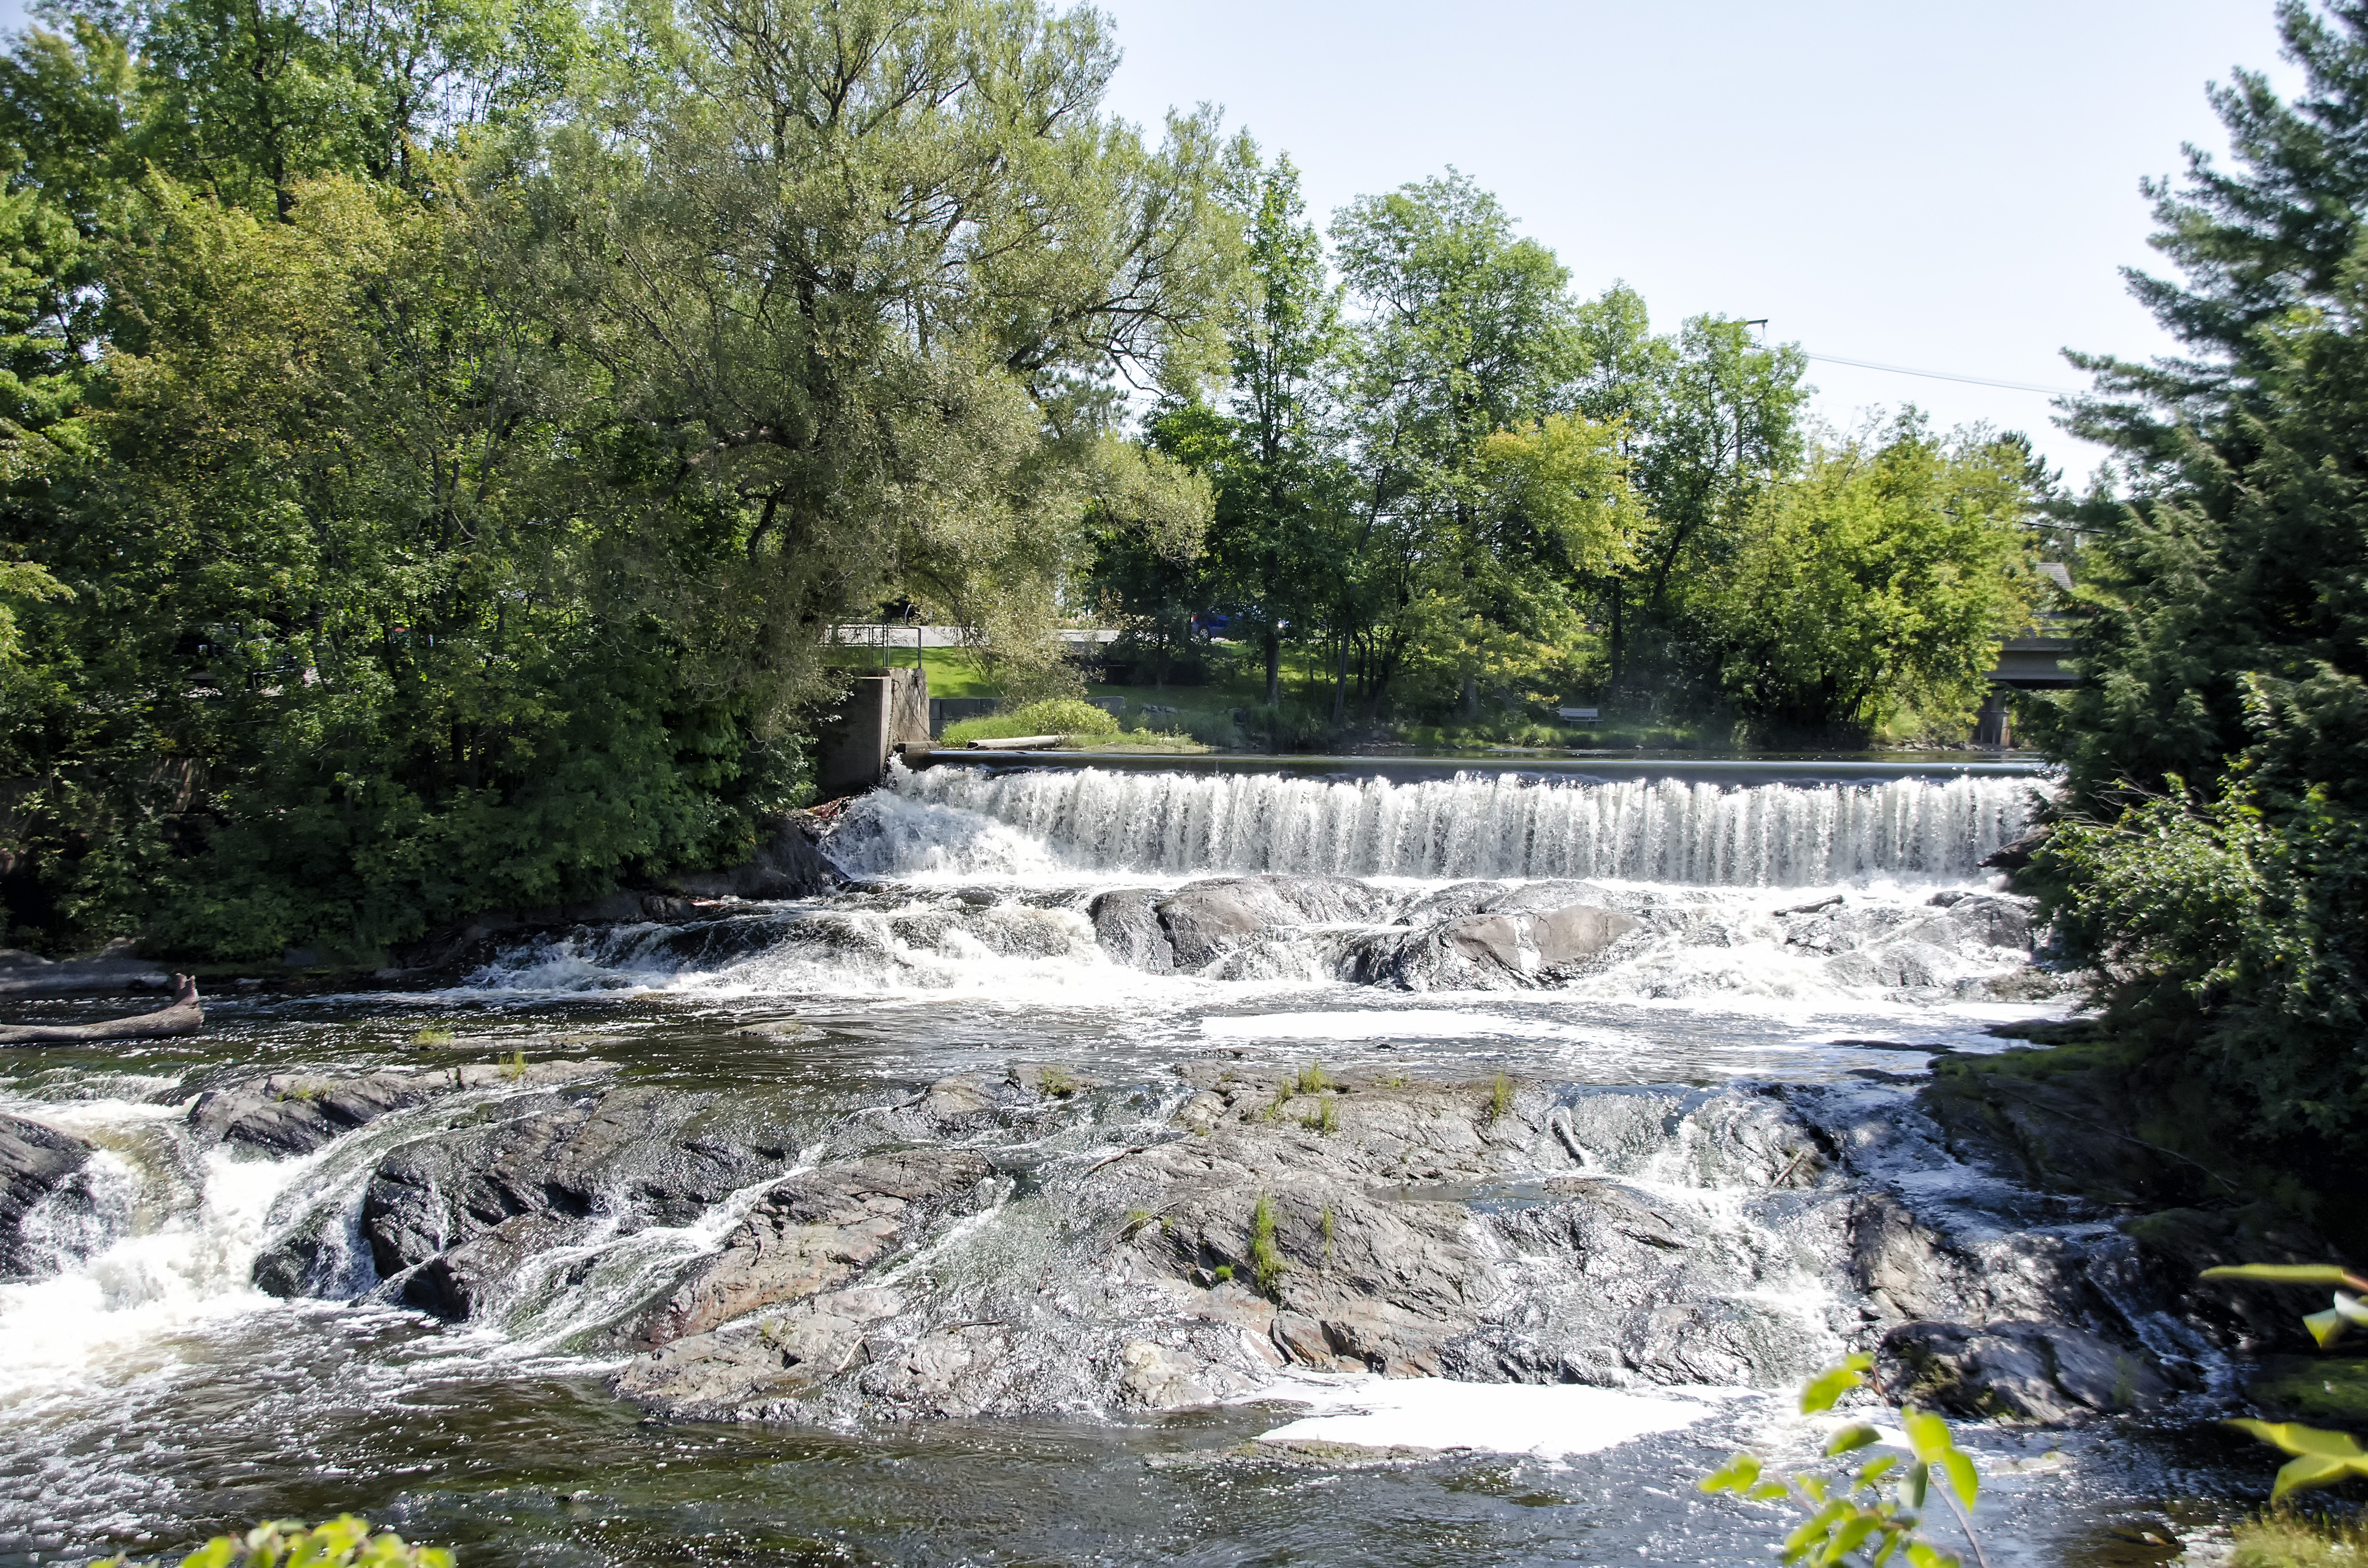
water, nature, waterfall, creek, river, stream, park, rapid, body of water, canada, quebec, water feature, watercourse, sherbrooke